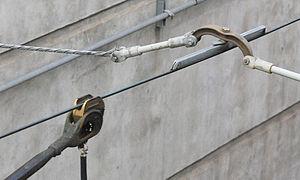
Détail du frotteur d’un tramway de Toronto.
Le tramway, plus couramment le tram, est une forme de transport en commun urbain ou interurbain à roues en acier circulant sur des voies ferrées équipées de rails plats, et qui est soit implanté en site propre, soit encastré à l'aide de rails à gorge dans la voirie routière.